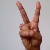
The image shows a hand gesture representing the letter 'V' in Indian Sign Language.